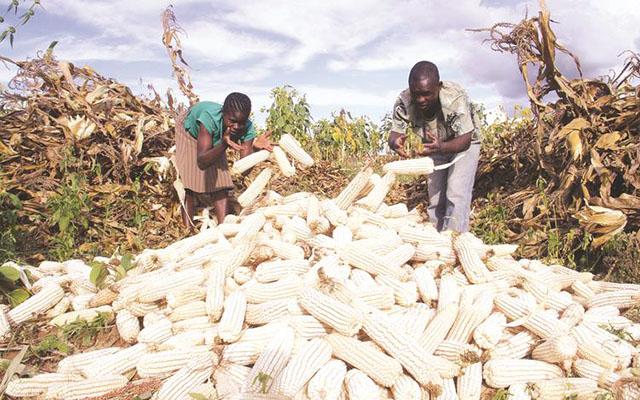
Kwenye eneo kubwa la shamba, kuna mwaume na mwanamke mmoja ambao wanakusanya kwa pamoja mahindi mengi meupe yaliyotolewa kwenye maganda yake. Na mazao haya ni kwa ajili ya biashara, kwani mauzo yake, humpatia faida mkulima husika.